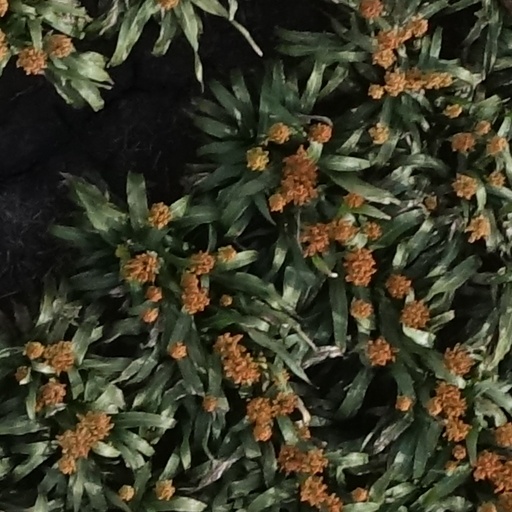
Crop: sorghum